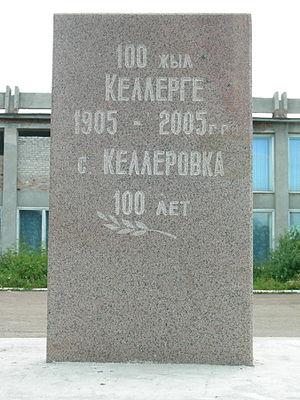
Kellerovka est un village situé au Kazakhstan-Septentrional dans le raïon de Taïyncha. C'est le siège de l'arrondissement rural de Kellerovka.